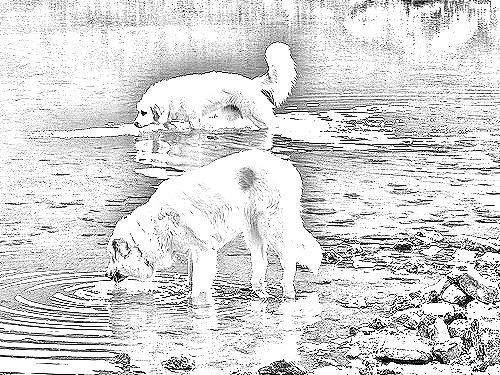
Portrait style: Sketch Portrait